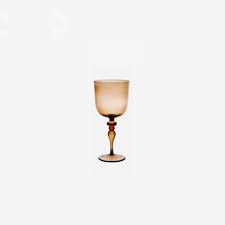
Waste category: glass